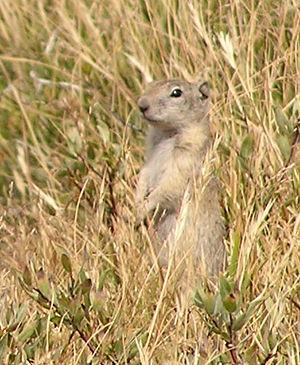
Le Spermophile de Belding est une espèce d'écureuil terrestre, petit rongeur de la famille des Sciuridés.
La théorie évolutive des jeux, appelée aussi théorie des jeux évolutionniste, est l'application de la théorie des jeux à l'étude de l'évolution de populations en biologie. Elle définit un cadre de compétitions, de stratégies et d'analyses dans lequel la compétition darwinienne peut être modélisée. Elle a vu le jour en 1973 avec la formalisation par John Maynard Smith et George R. Price des compétitions, analysées en tant que stratégies, et des critères mathématiques qui peuvent être utilisés pour prédire les résultats des stratégies concurrentes.